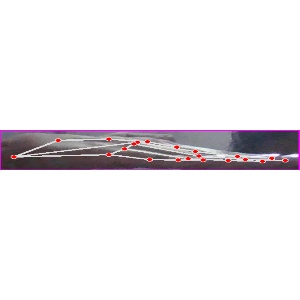
अक्षर: ज